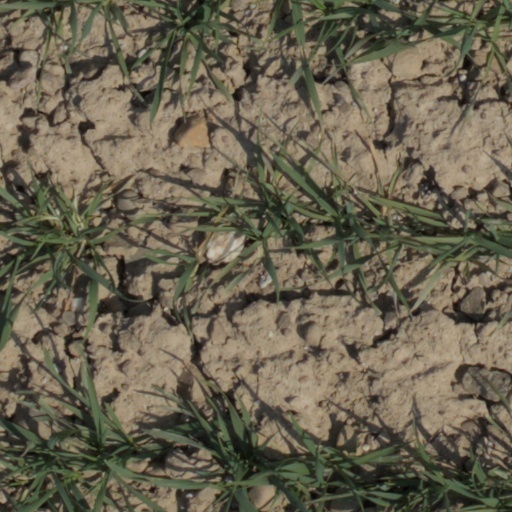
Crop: wheat